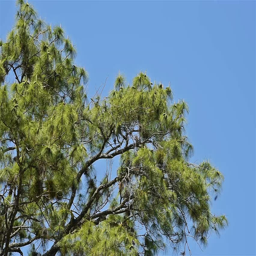
branch against the blue sky